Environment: real
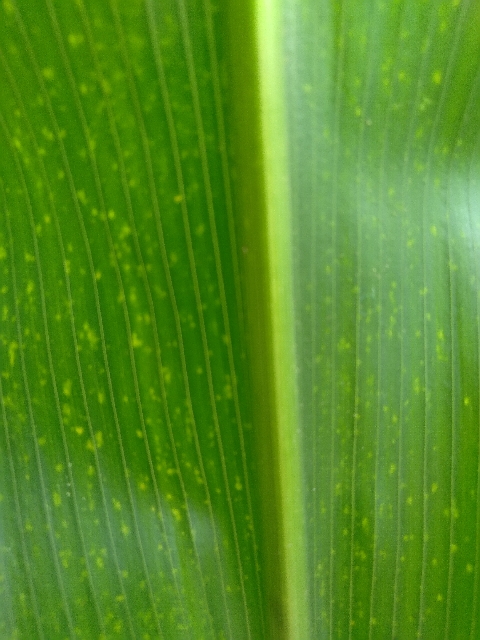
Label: lethal_necrosis